Business chess

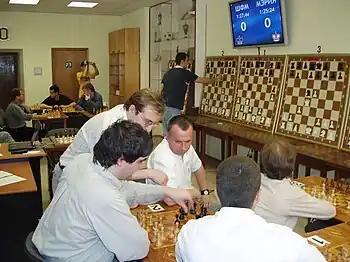
Photo of a room with several chessboards on tables, groups of men playing around two of them. On the wall, several large demonstration chessboards

Business chess is a variant of chess played in teams. It was invented in 1992 by Dr. Grachya Ovakimyan of Moscow with the aim of making chess more entertaining and spectacular.